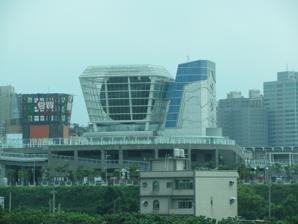
Building: Hsinchu Taiwan Pavilion Expo Park
Country: Taiwan
Year built: 2013
Former pavilion in East, Hsinchu City, Taiwan Hsinchu Taiwan Pavilion Expo Park 新竹市世博台灣館 General information Location East , Hsinchu City , Taiwan Coordinates 24°48′22.8″N 120°59′35.0″E / 24.806333°N 120.993056°E / 24.806333; 120.993056 Opened 21 February 2013 The Hsinchu Taiwan Pavilion Expo Park ( traditional Chinese : 新竹市世博台灣館 ; simplified Chinese : 新竹市世博台湾馆 ; pinyin : Xīnzhú Shì Shìbó Táiwān Guǎn ) was a pavilion in East District , Hsinchu City , Taiwan . History Taiwan Pavilion at Expo 2010 Shanghai China The pavilion used to be the Taiwan Pavilion at Expo 2010 Shanghai China in Shanghai in April–October 2010. It was moved and reopened in Hsinchu City on 21 February 2013. Afterwards, the Hsinchu City Government purchased the pavilion at a cost of more than NT$450 million. The building is now closed. Architecture The pavilion resembled a traditional sky lantern with a height of four stories. It consisted of City Theme Hall, Sky Lantern Platform and Sky Theater. See also List of tourist attractions in Taiwan References